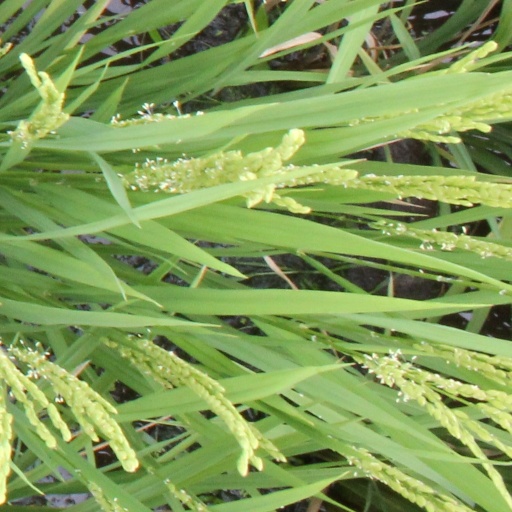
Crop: rice